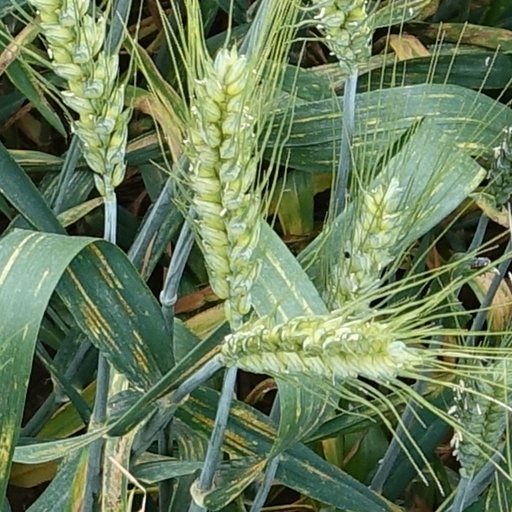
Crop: wheat